Main Building (St. Edward's University)

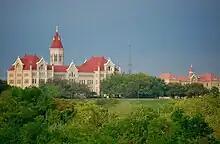
Main Building (left) and Holy Cross Hall, viewed from the northeast

Built adjacent to Main Building while that structure was reconstructed after the 1903 fire, Holy Cross Hall shares a simplified version of its larger neighbor's architectural design. The smaller hall shares the same overall center-and-wings floorplan, but on a considerably smaller footprint and only three stories high. The entire exterior is faced with the same bricks used on the sides and rear of Main Building, and it lacks the larger structure's high gabled bays, except above the main entrance on the north side. In place of Main Building's bell tower, Holy Cross Hall has a modest one-story turret.